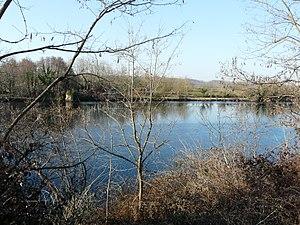
La Dordogne à Baneuil, Dordogne, France. Sur la rive en face, le Port-de-Lanquais, commune de Varennes.
Varennes est une commune française située dans le département de la Dordogne, en région Nouvelle-Aquitaine.